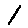
Label: 1